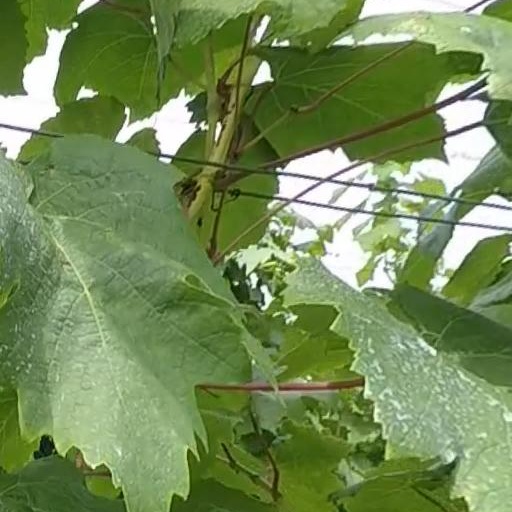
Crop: grape